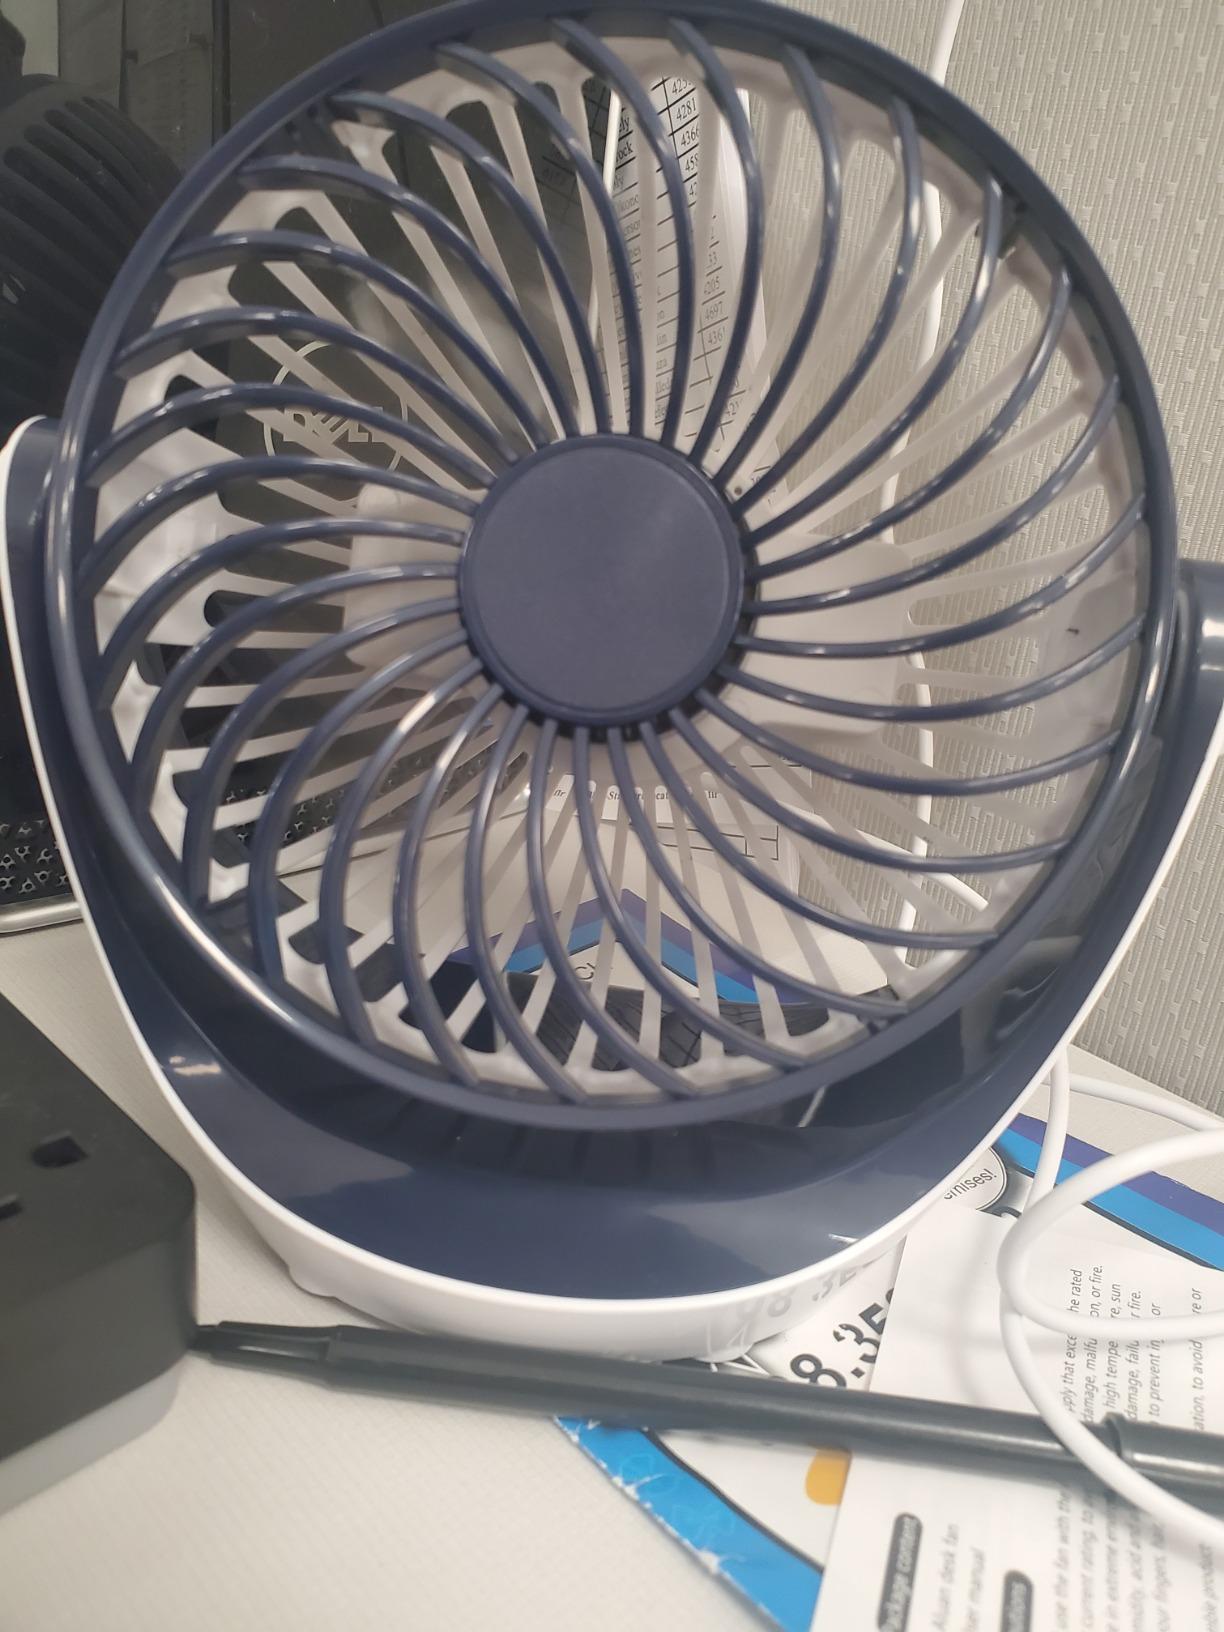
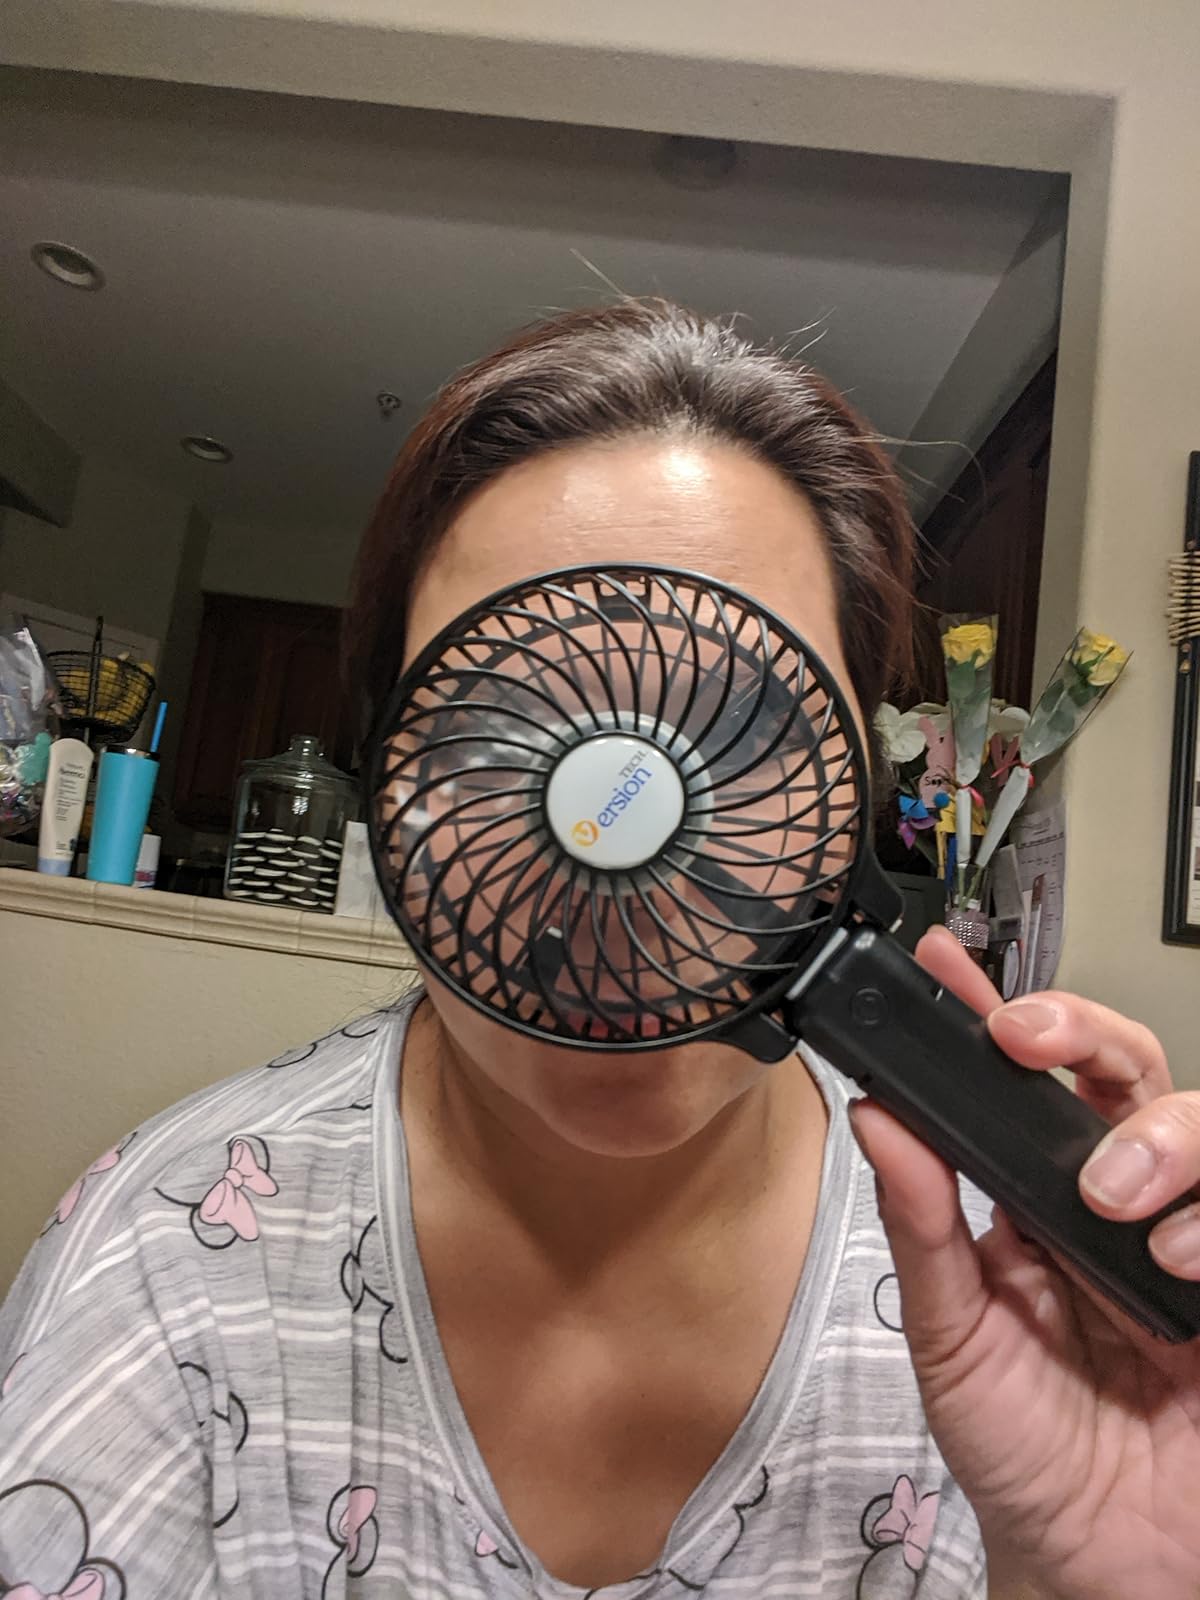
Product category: fan
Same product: no